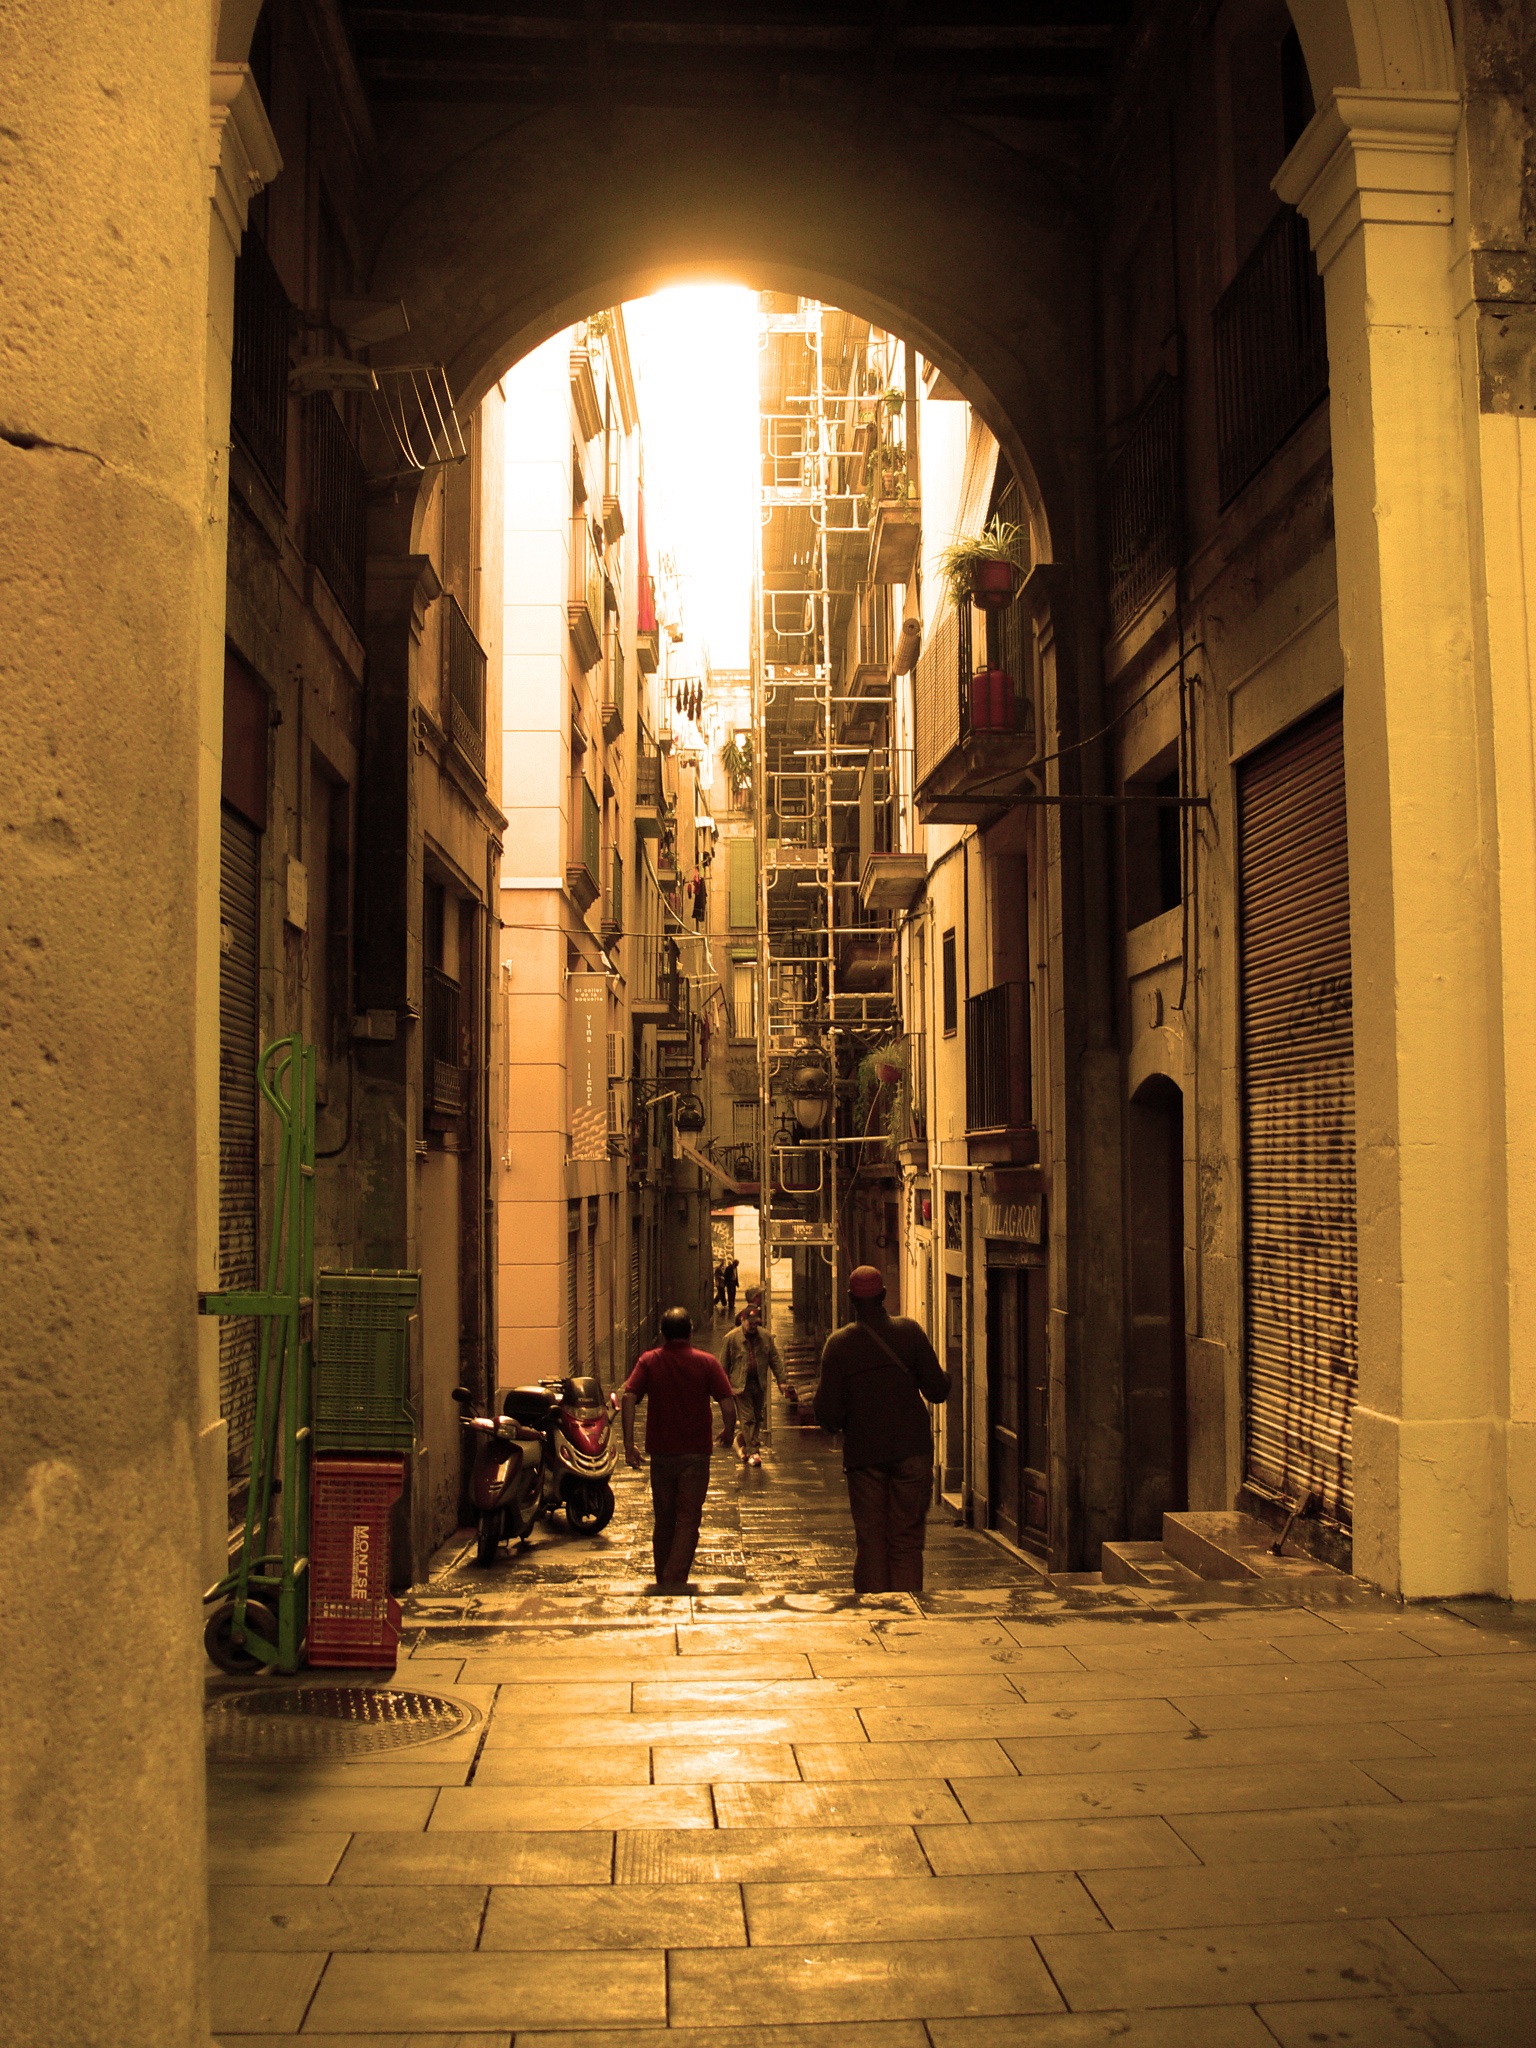
architecture, road, street, night, town, alley, city, arch, barcelona, spain, temple, infrastructure, arcade, urban area, ancient history, human settlement, gothic quarter